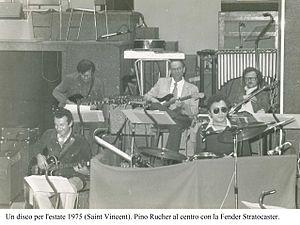
Un disco per l'estate est un festival qui se déroulait en d'été de 1964 à 2003. Il a été organisé et parrainé par l'association de l'industrie du disque italienne, AFI et par la RAI à l'exception des éditions entre 1995 et 2000 qui ont été organisées et diffusées par Mediaset.